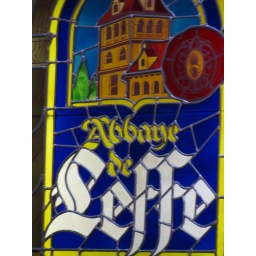
Beer sign in the window of the pub we ate supper at our first night in town.